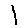
Label: 1